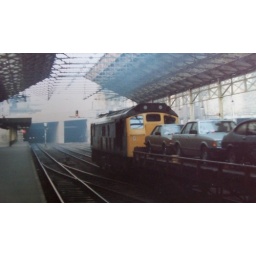
Ford car train to Halewood, new cortina's and a crapi in view.